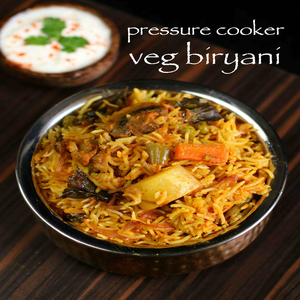
Dish: biryani